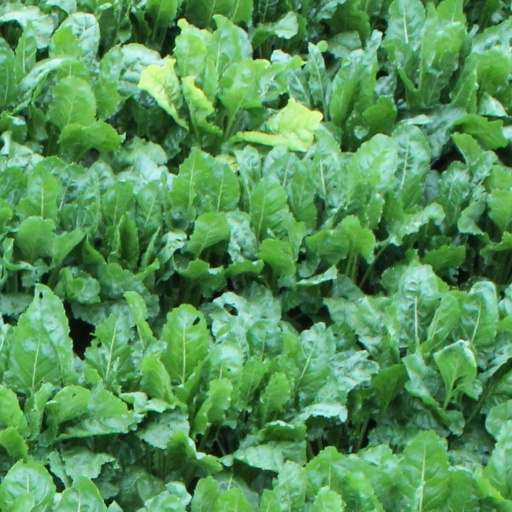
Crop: sugar beet